Silicon Valley

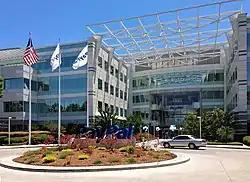
PayPal in San Jose

On April 23, 1963, J. C. R. Licklider, the first director of the Information Processing Techniques Office (IPTO) at The Pentagon's ARPA issued an office memorandum addressed to Members and Affiliates of the Intergalactic Computer Network. It rescheduled a meeting in Palo Alto regarding his vision of a computer network, which he imagined as an electronic commons open to all, the main and essential medium of informational interaction for governments, institutions, corporations, and individuals. As head of IPTO from 1962 to 1964, "Licklider initiated three of the most important developments in information technology: the creation of computer science departments at several major universities, time-sharing, and networking." In 1969, the Stanford Research Institute (now SRI International), operated one of the four original nodes that comprised ARPANET, predecessor to the Internet.